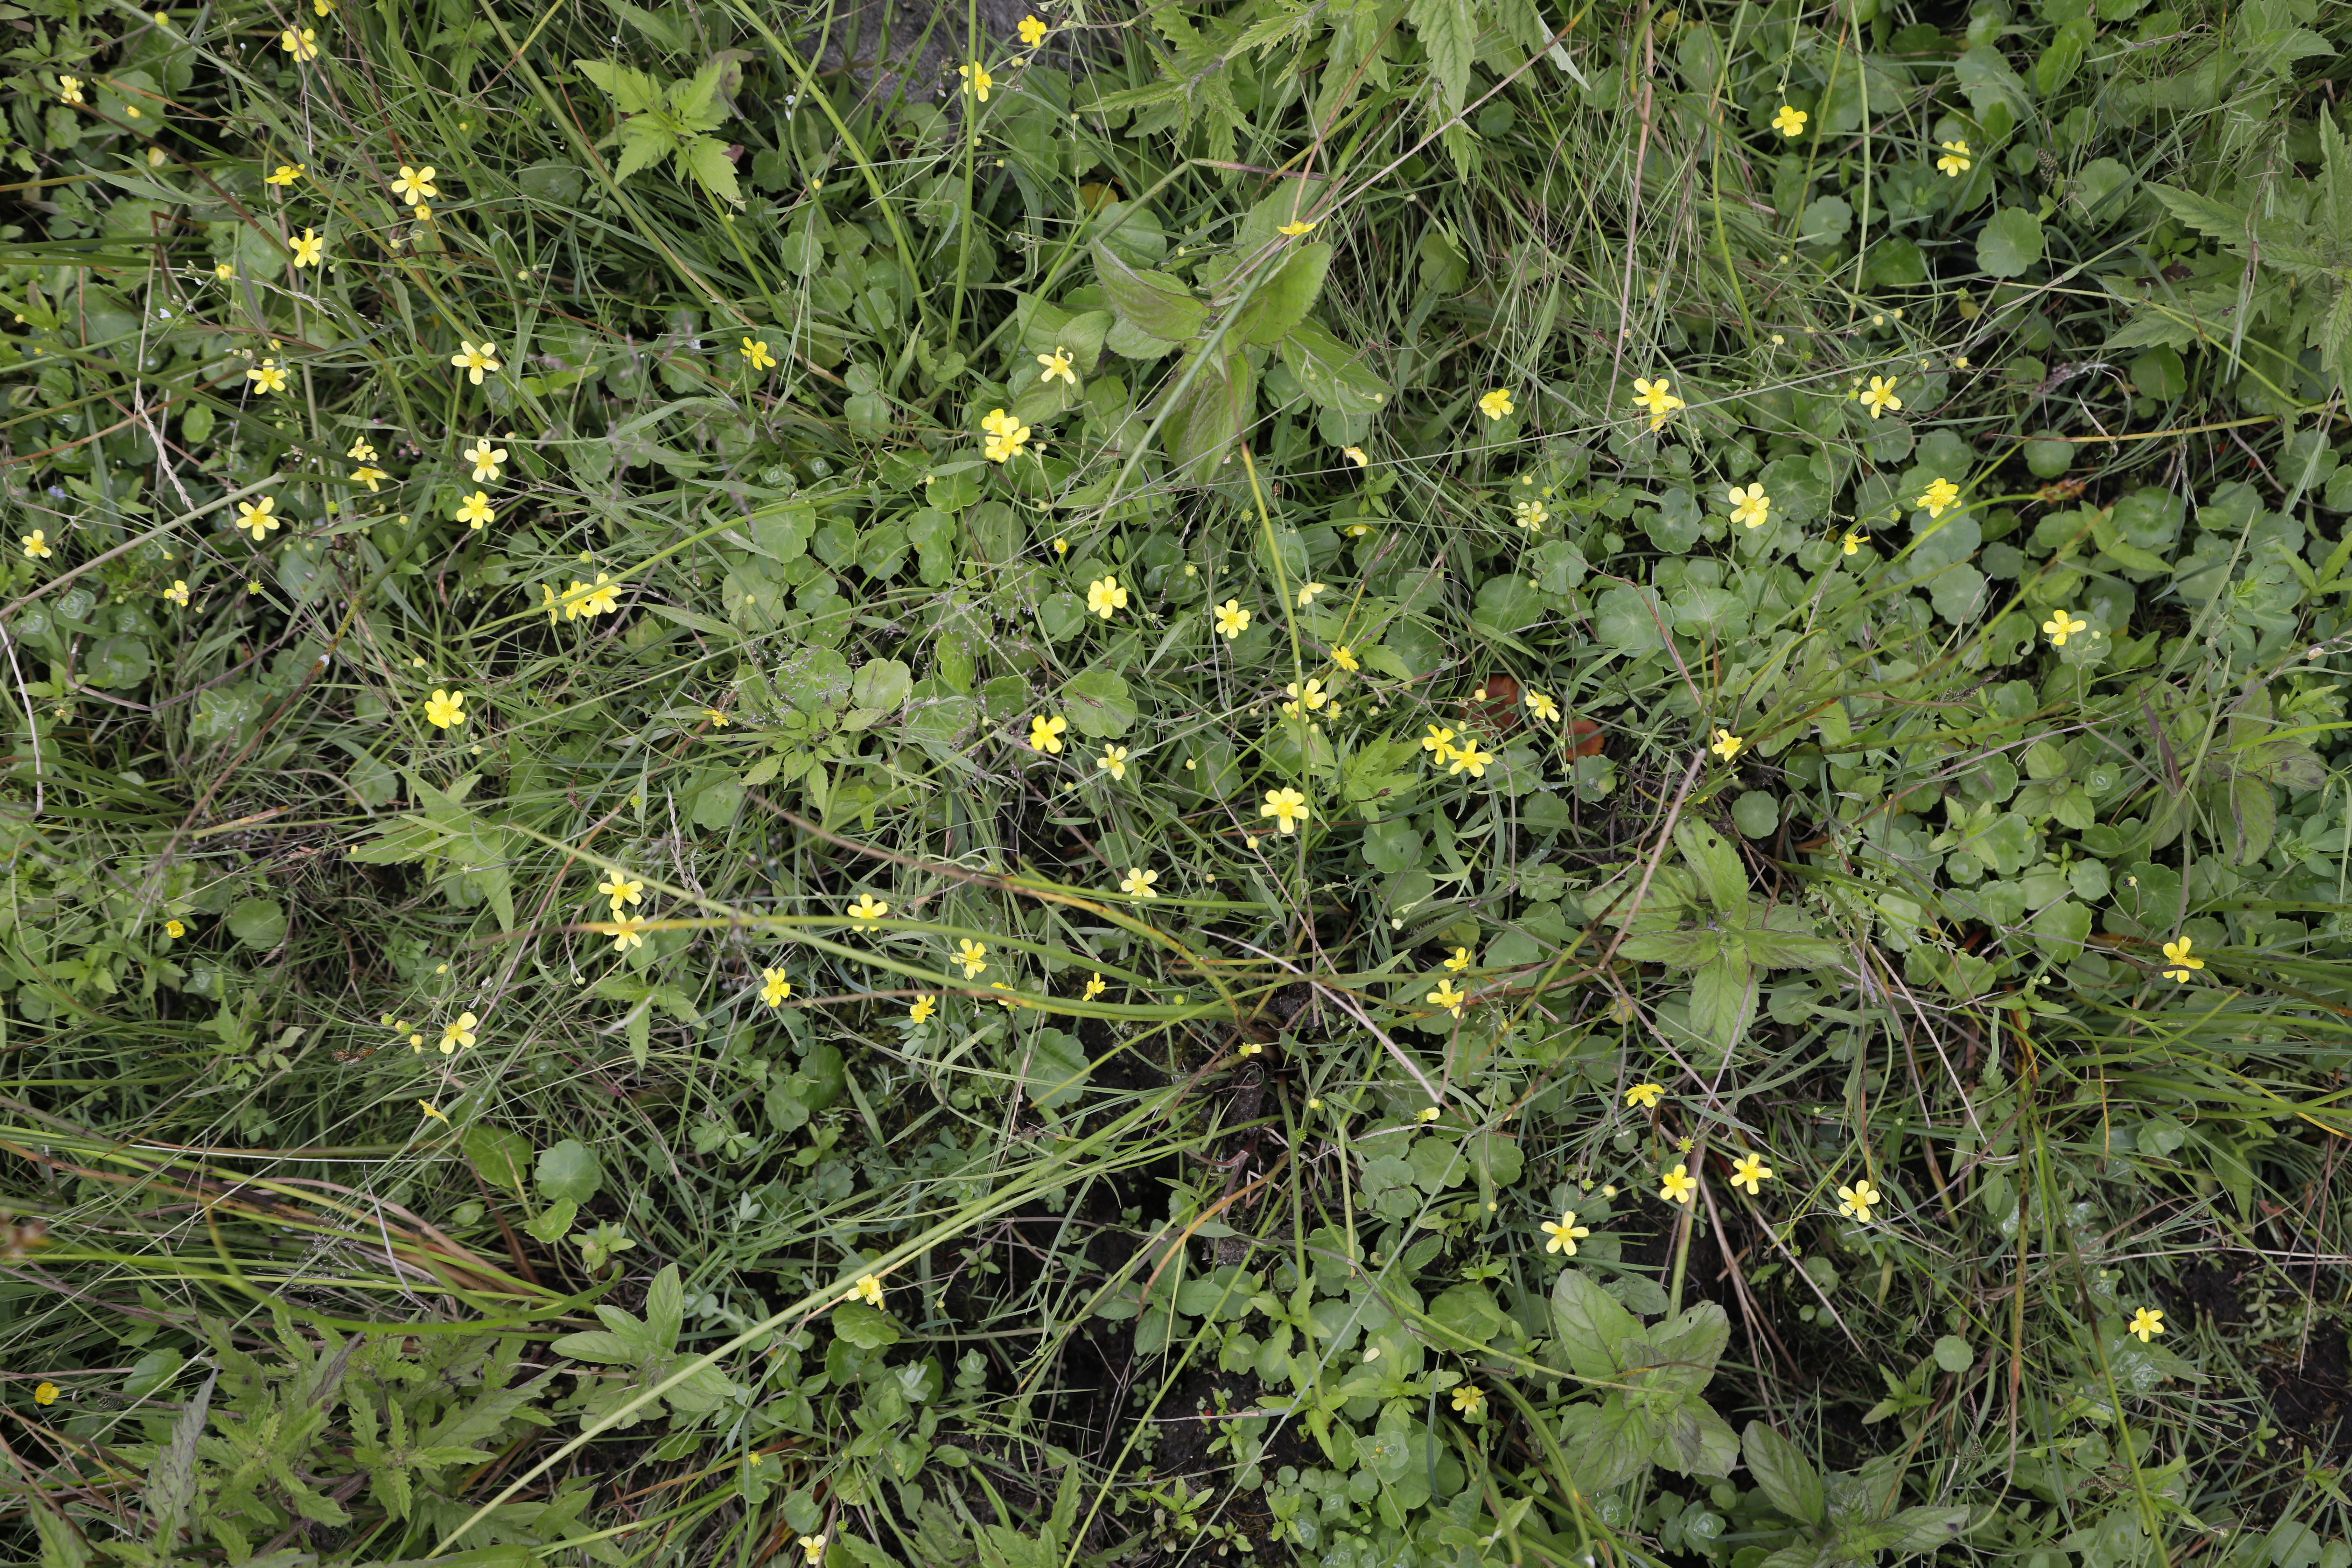
Plant species: Ranunculus flammula